Michel Grosclaude

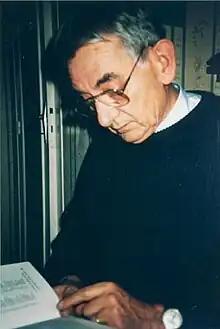
Michel Grosclaude

Michel Grosclaude (8 July 1926 – 21 May 2002) was a French linguist, and an author of works on grammar, lexicography and Occitan onomastics.